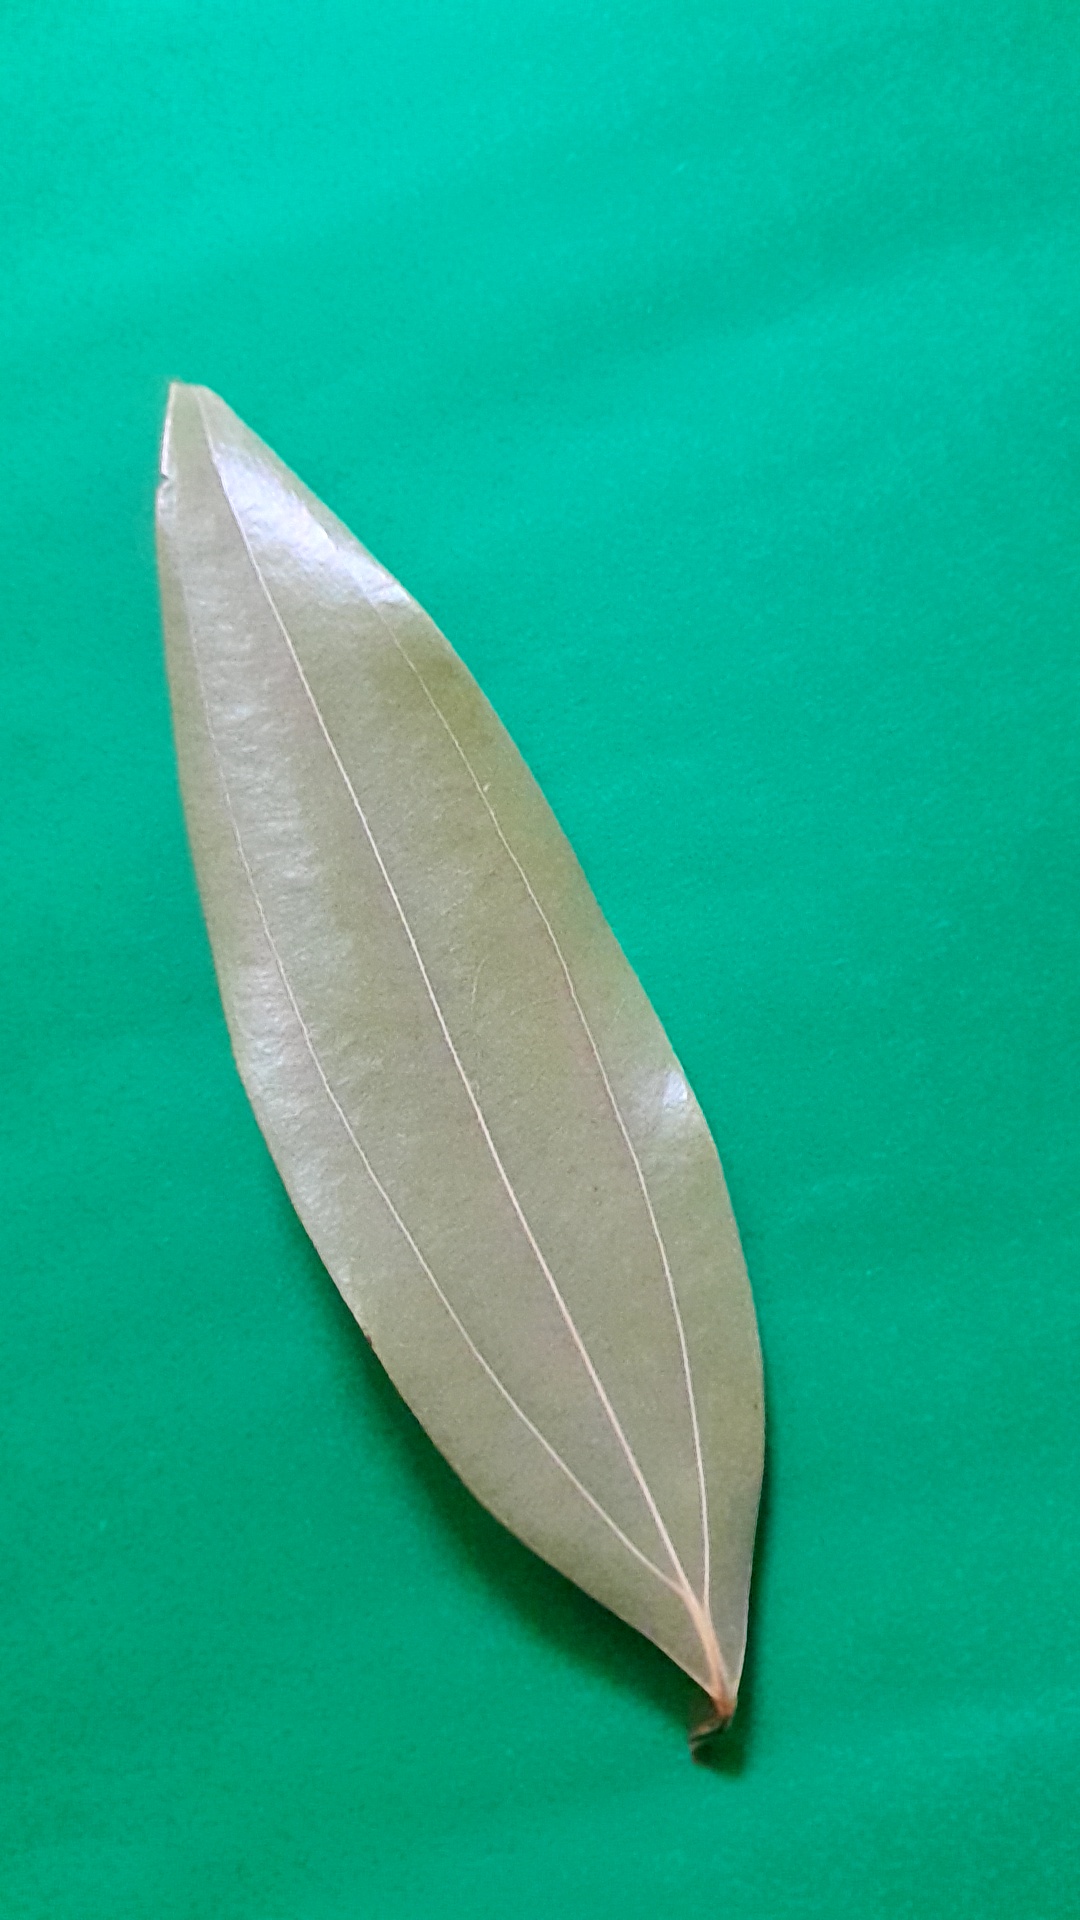
Label: Dry Leaf